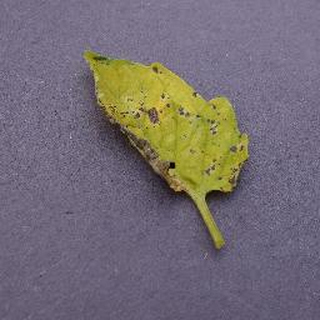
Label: tomato_septoria_leaf_spot